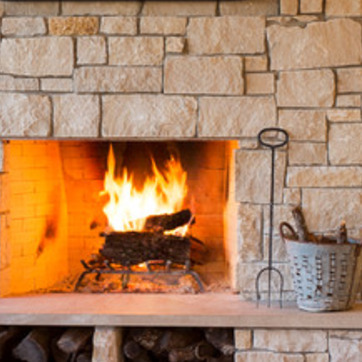
Material: other